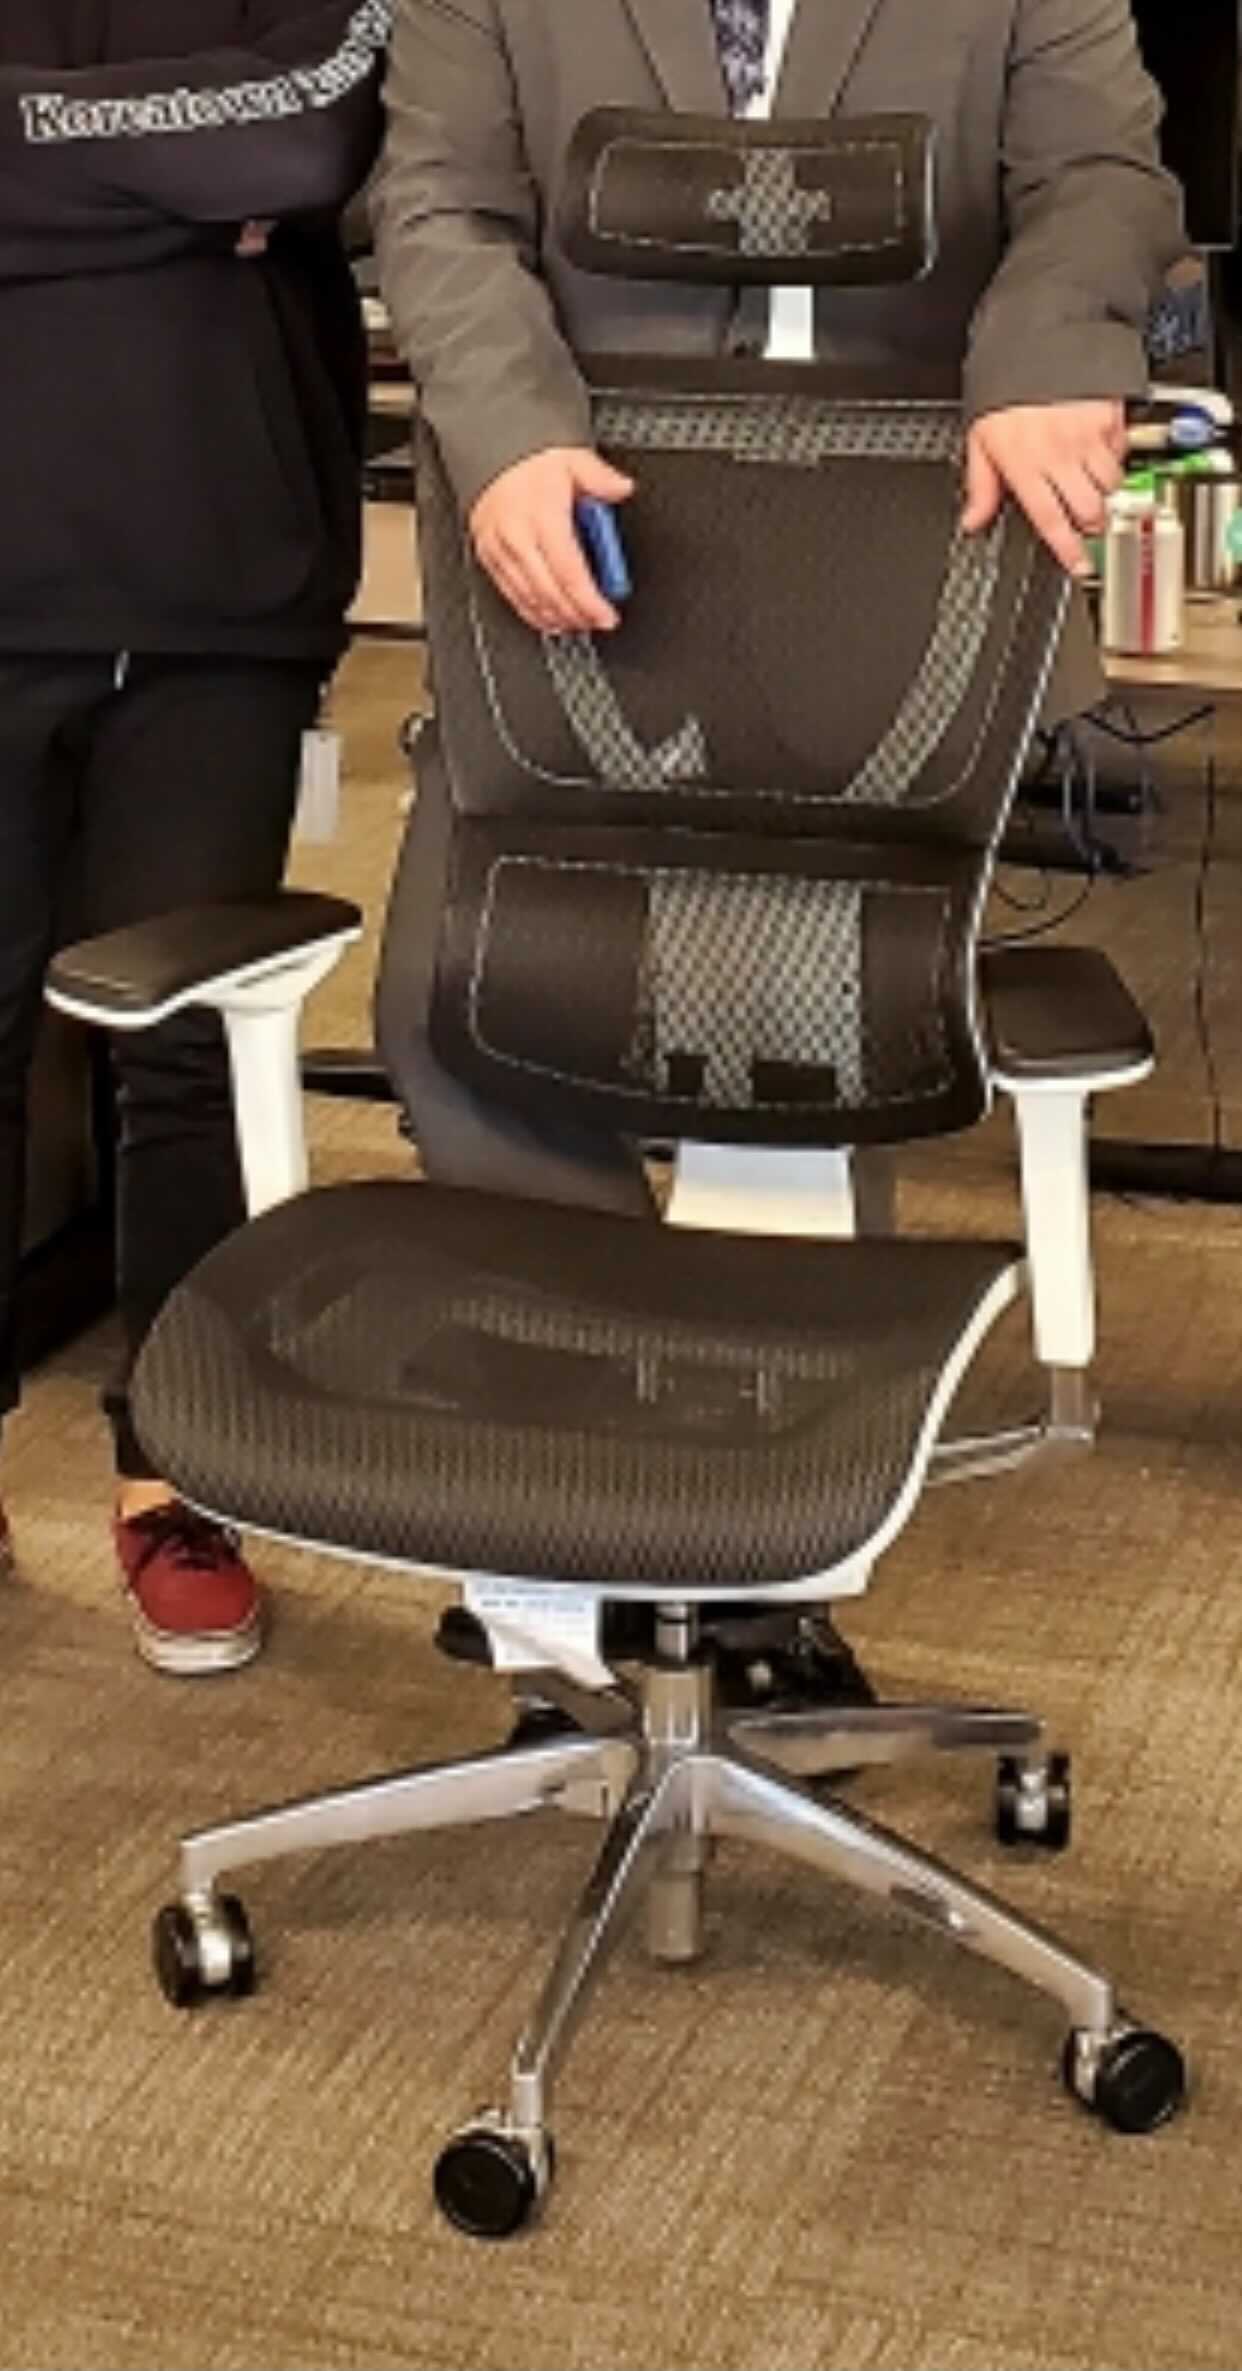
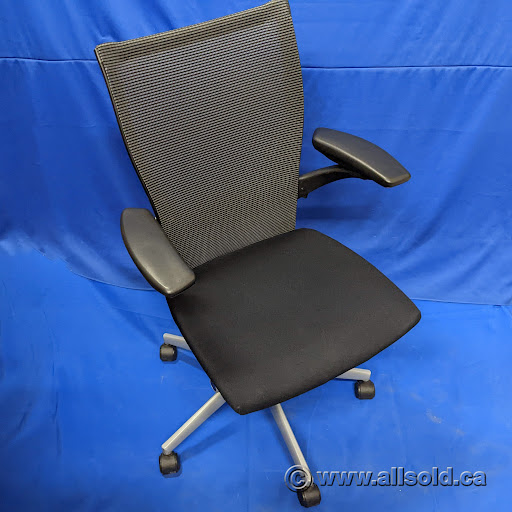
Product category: items_chair
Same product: no